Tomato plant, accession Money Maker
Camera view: horizontal (90 deg, fisheye); turntable rotation: 240 degrees
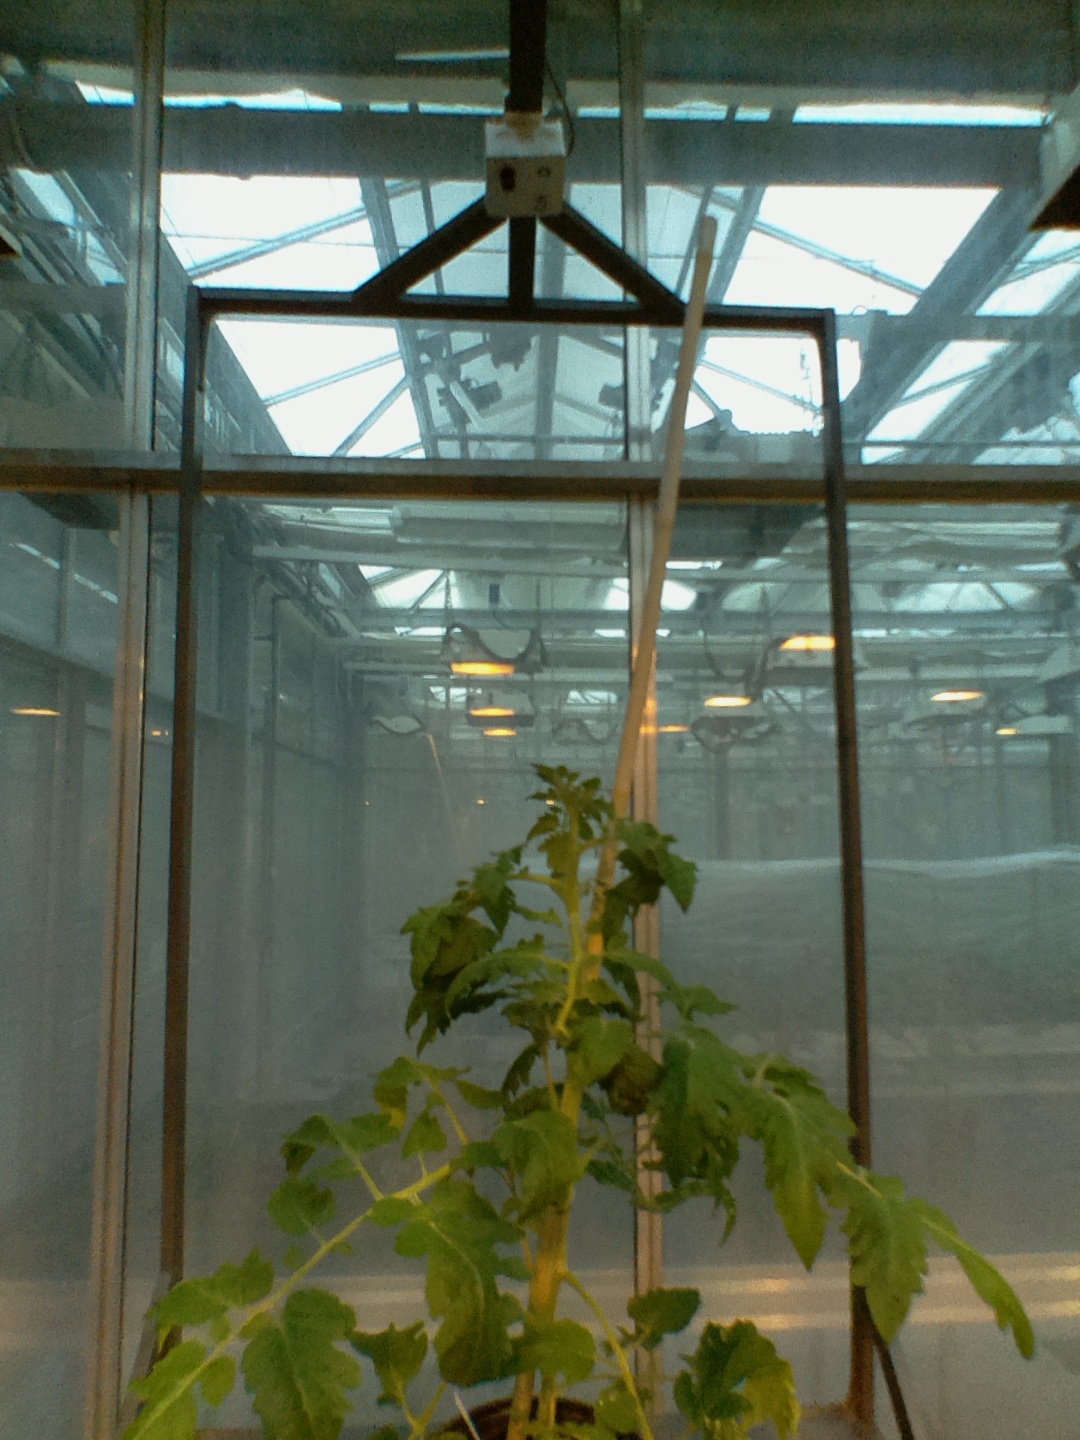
BBCH growth stage 53: 3 inflorescences visible